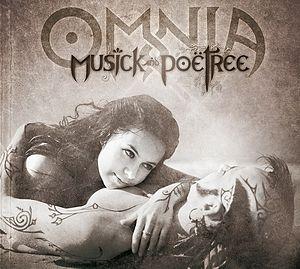
Musick and Poëtree, est un album du groupe de pagan folk Omnia.